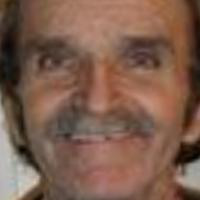
Age group: age 66-80